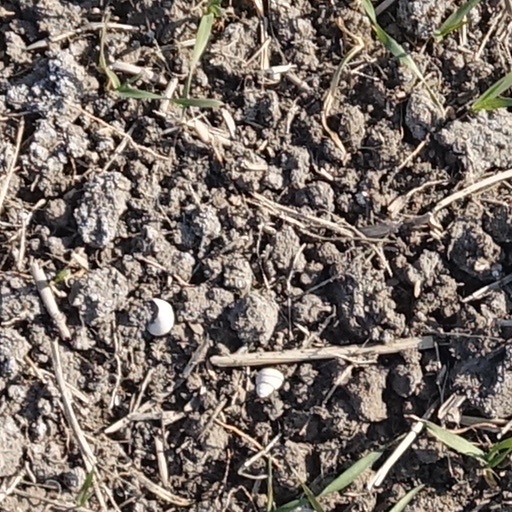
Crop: wheat